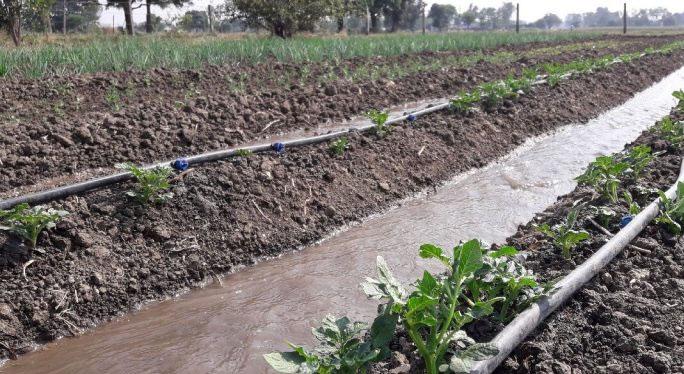
Shamba lenye mistari mirefu ya mimea midogo linanyeshewa. Mfereji mdogo wa maji unapita katikati ya mistari ya mimea ukitoa maji kwenye udongo. Pembeni mwa mfereji, kuna mabomba meusi ya umwagiliaji wa matone yenye viunganishi vya bluu, vikipeleka maji moja kwa moja kwenye mizizi ya mimea.